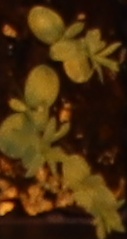
Label: Flax